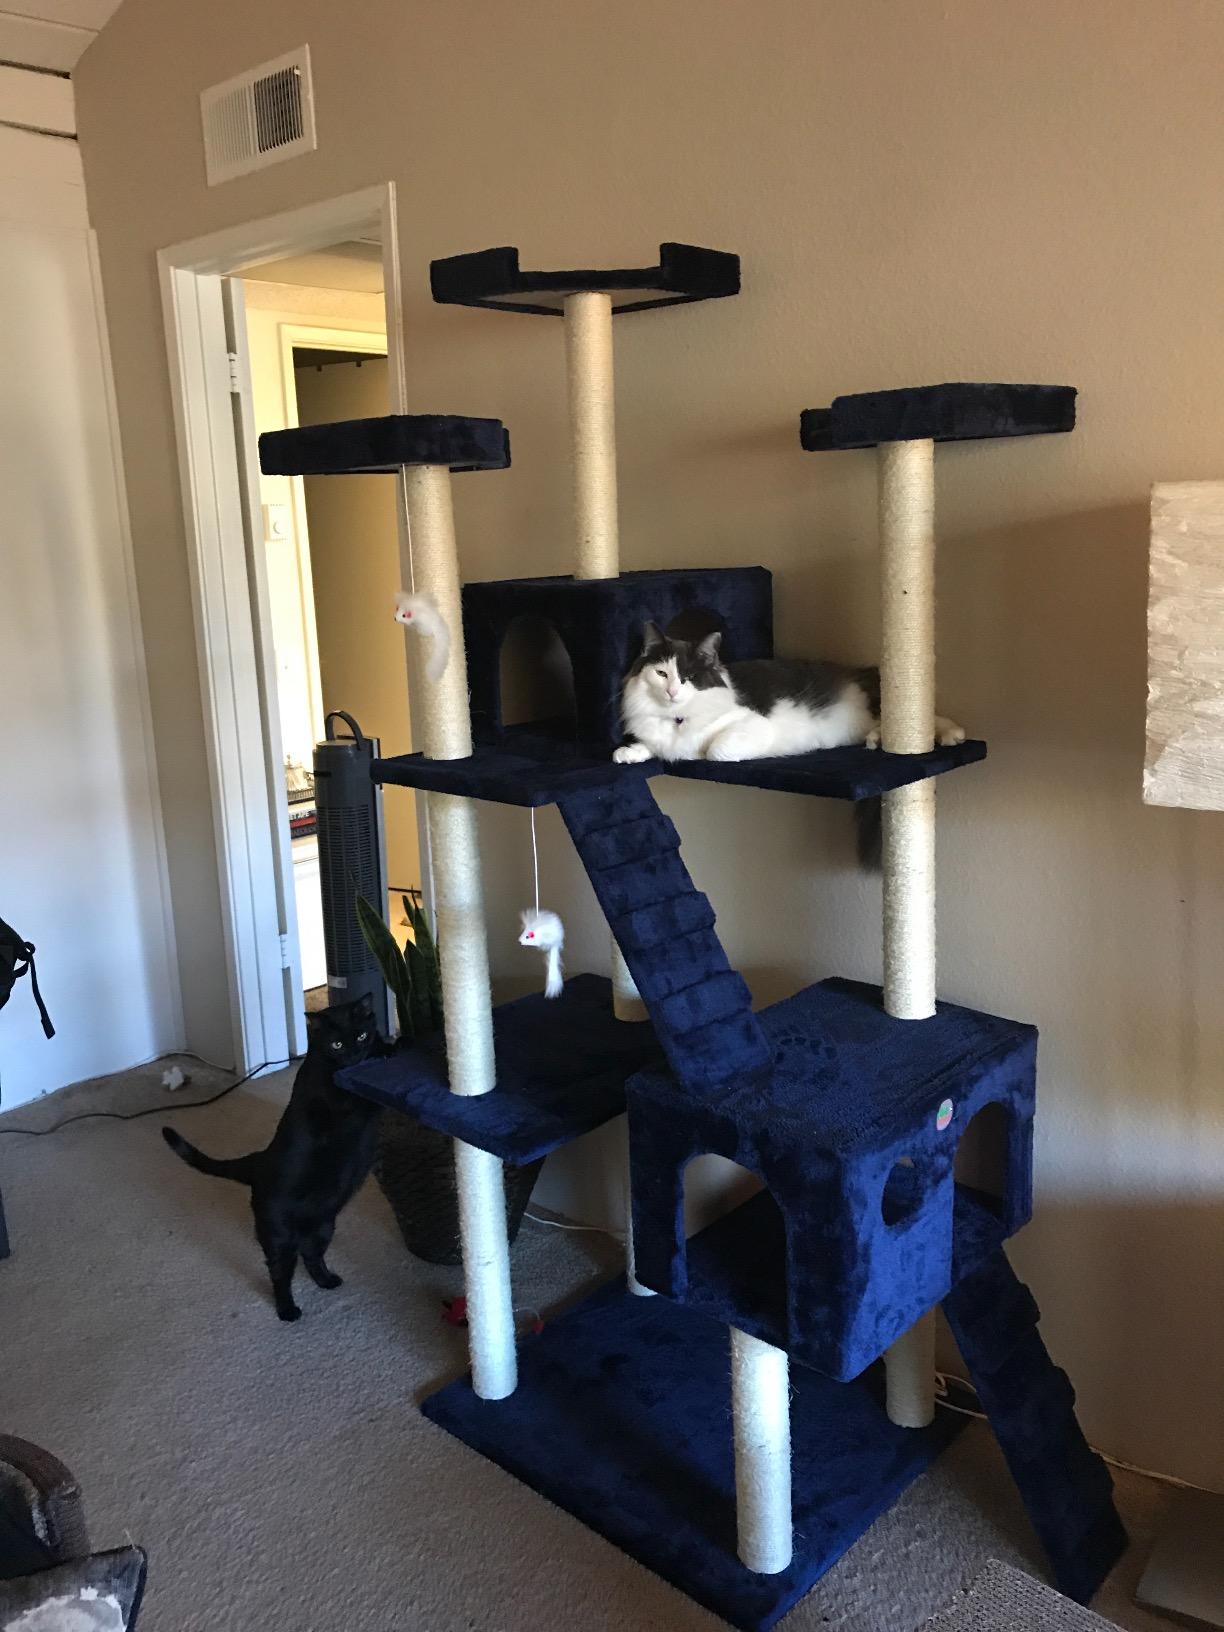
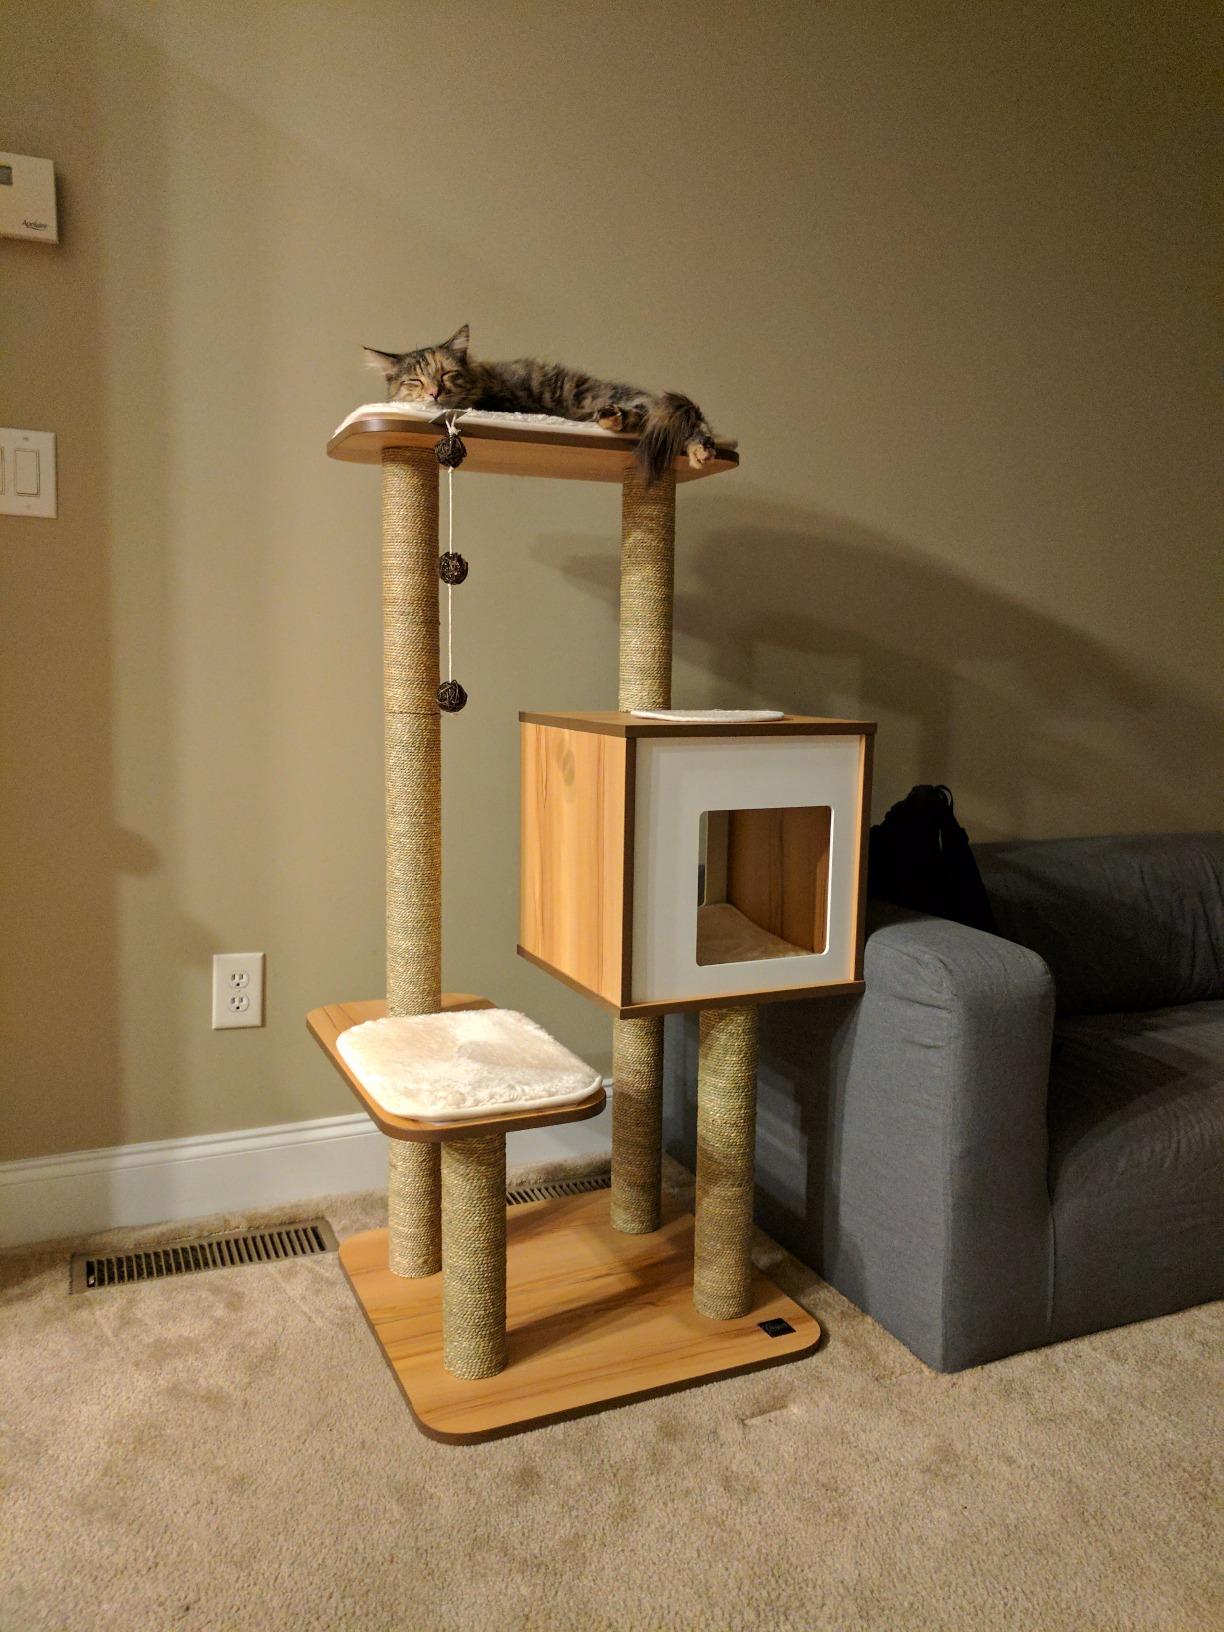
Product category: items_cat tree
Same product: no